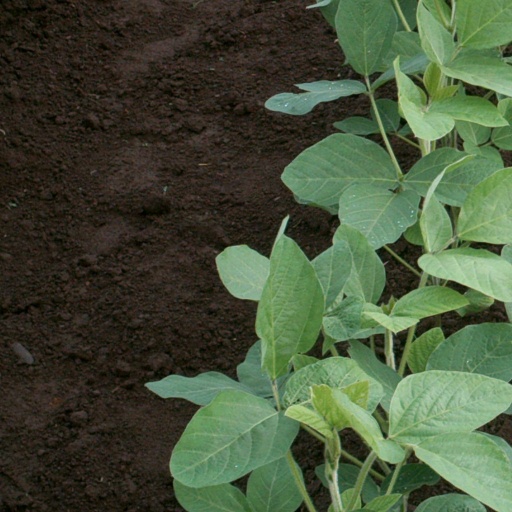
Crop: soybean